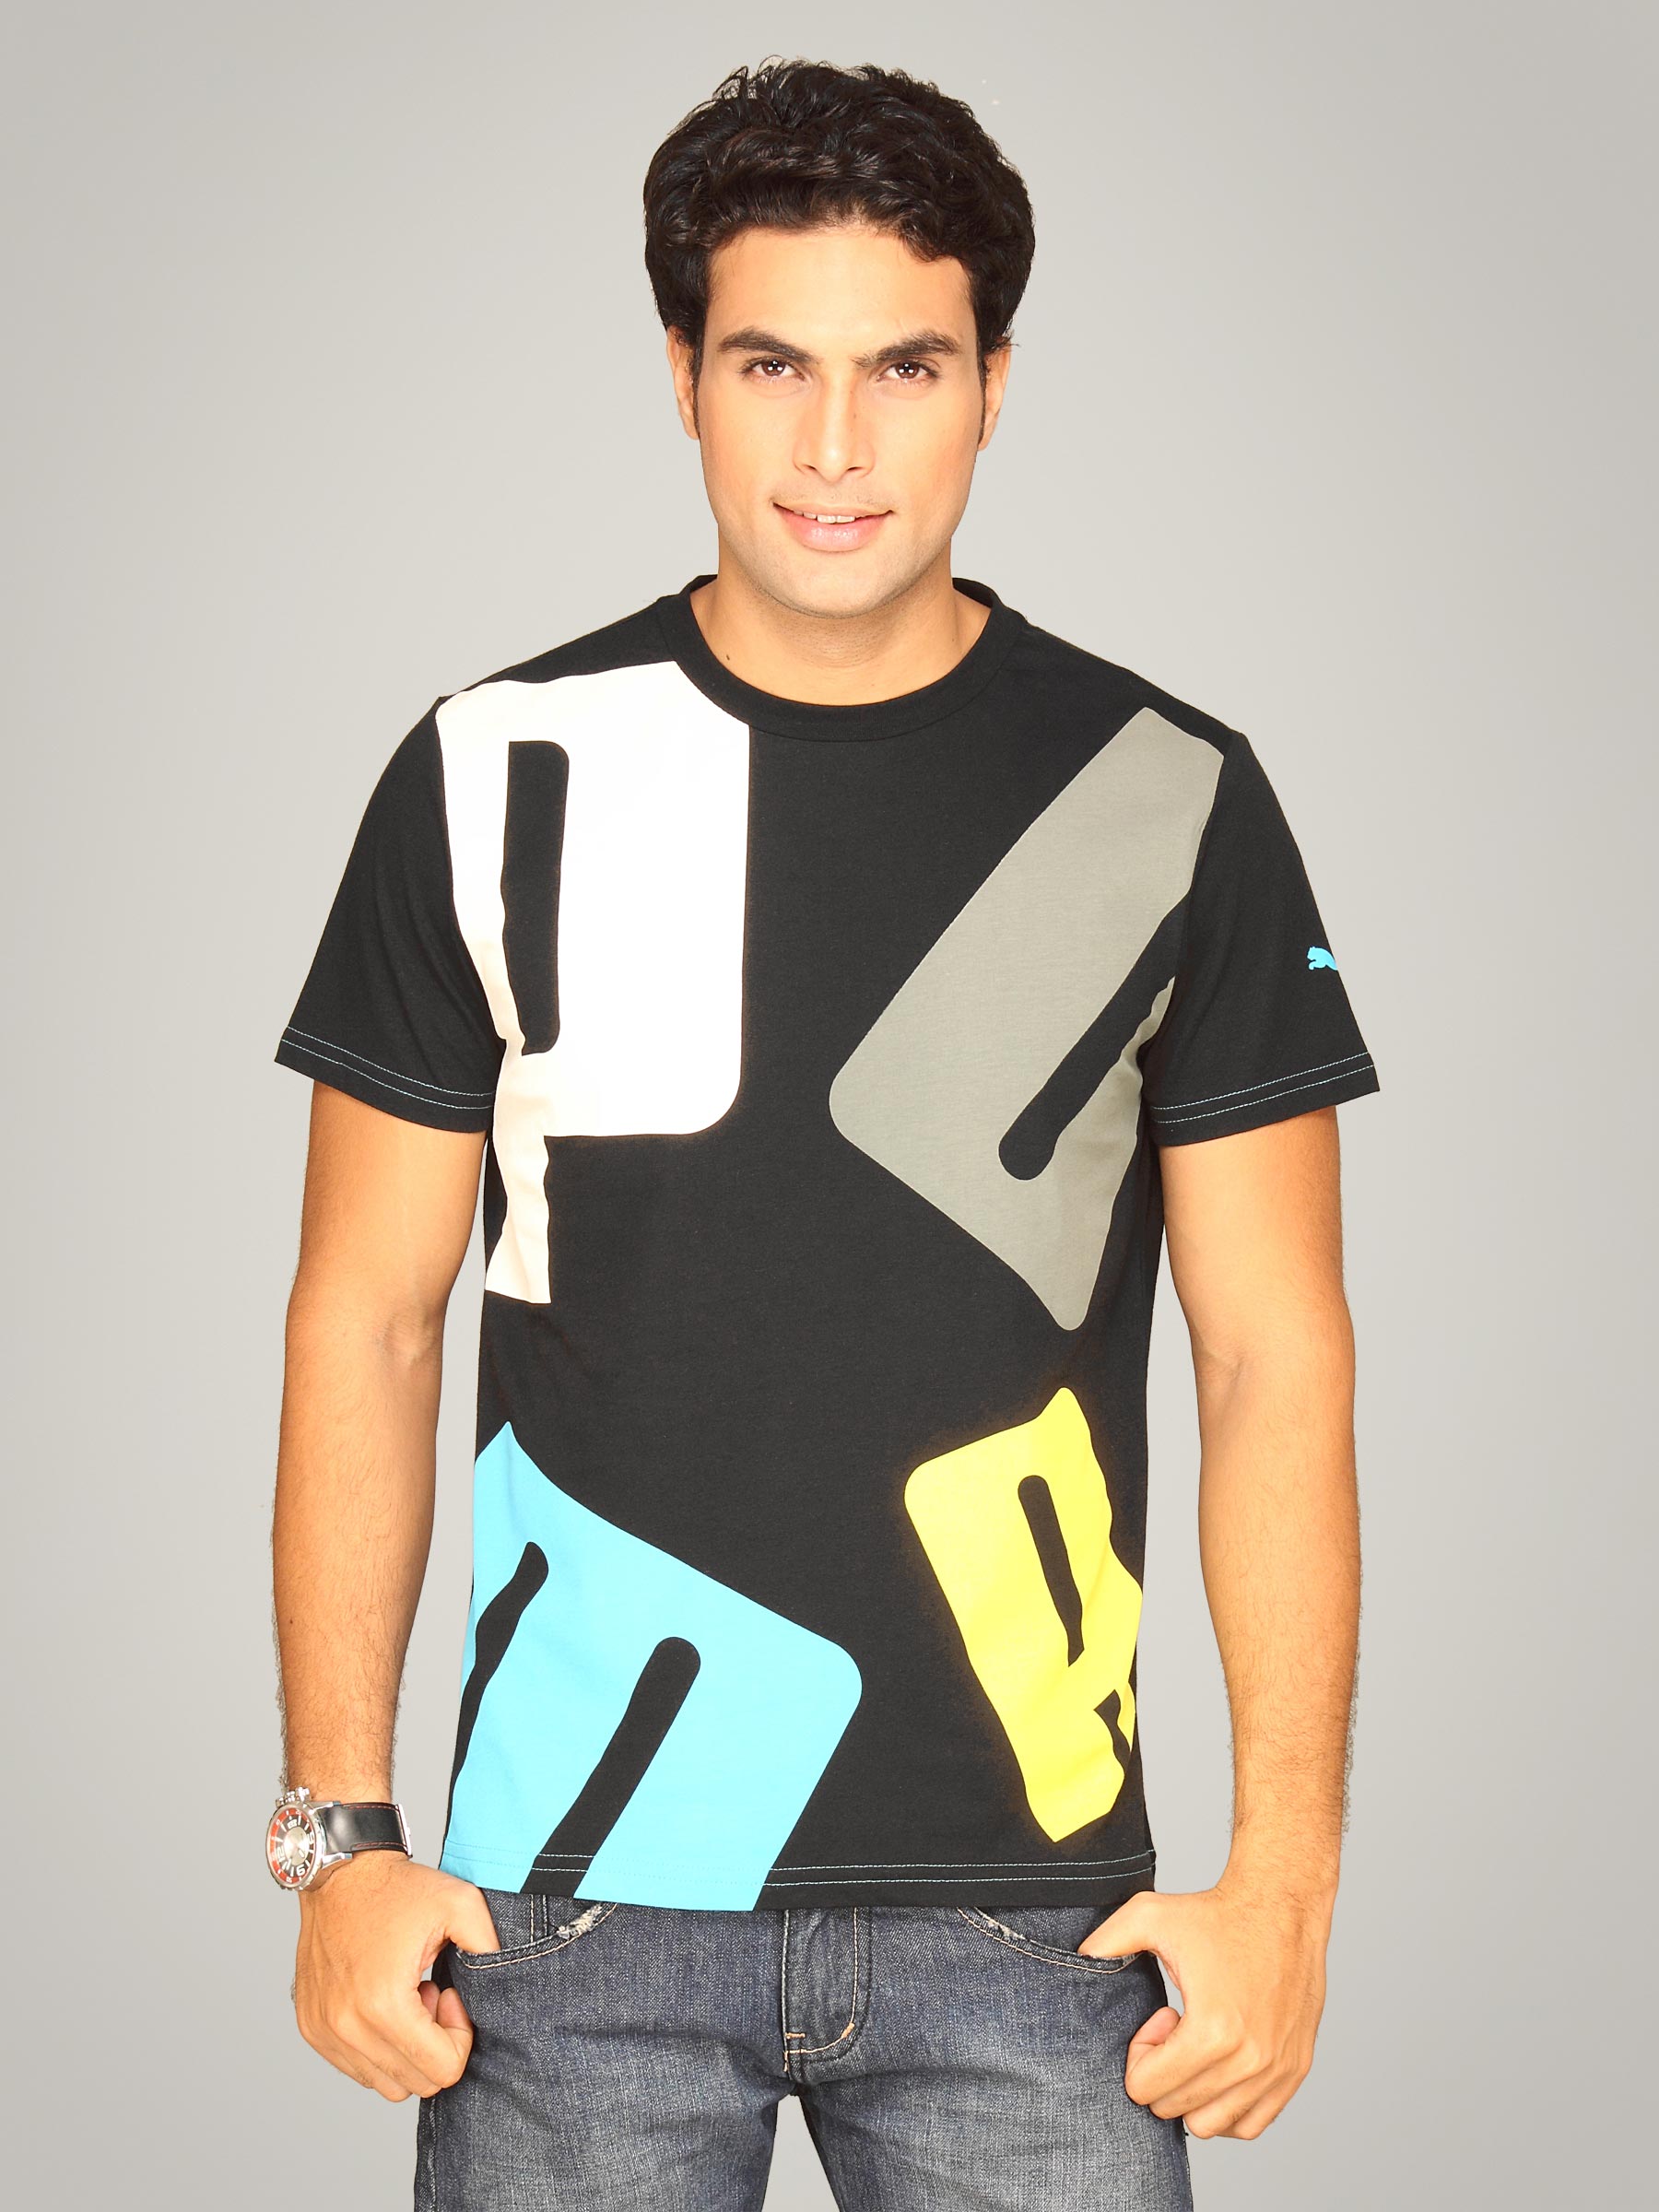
Puma Men's 3 Black T-shirt
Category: Apparel / Topwear / Tshirts
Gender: Men
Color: Black
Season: Summer 2011
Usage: Casual